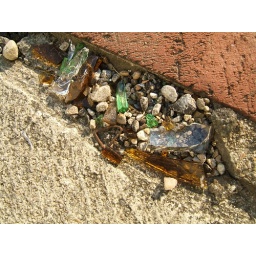
Broken glass and gravel in the sidewalk cracks outside my building